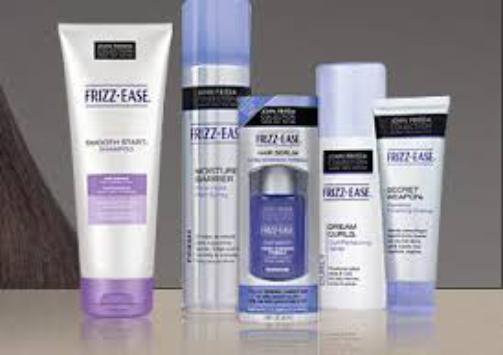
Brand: Frizz-Ease
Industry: Necessities